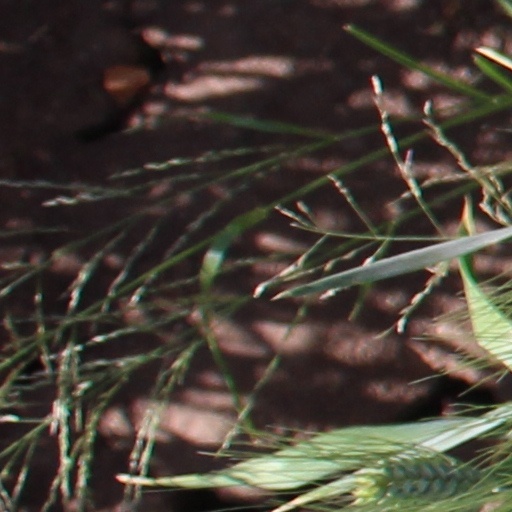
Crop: wheat